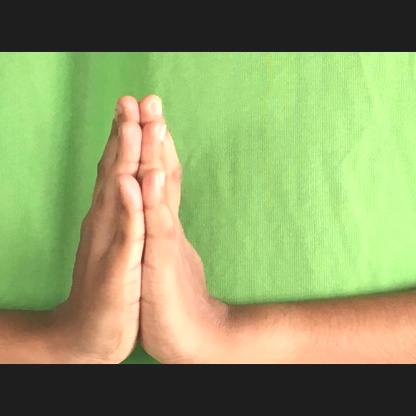
Mudra: Anjali